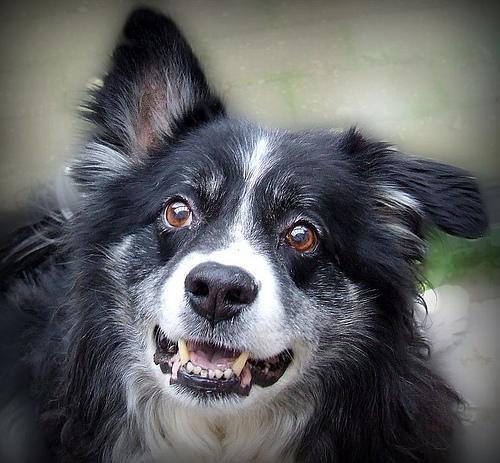
Border_collie